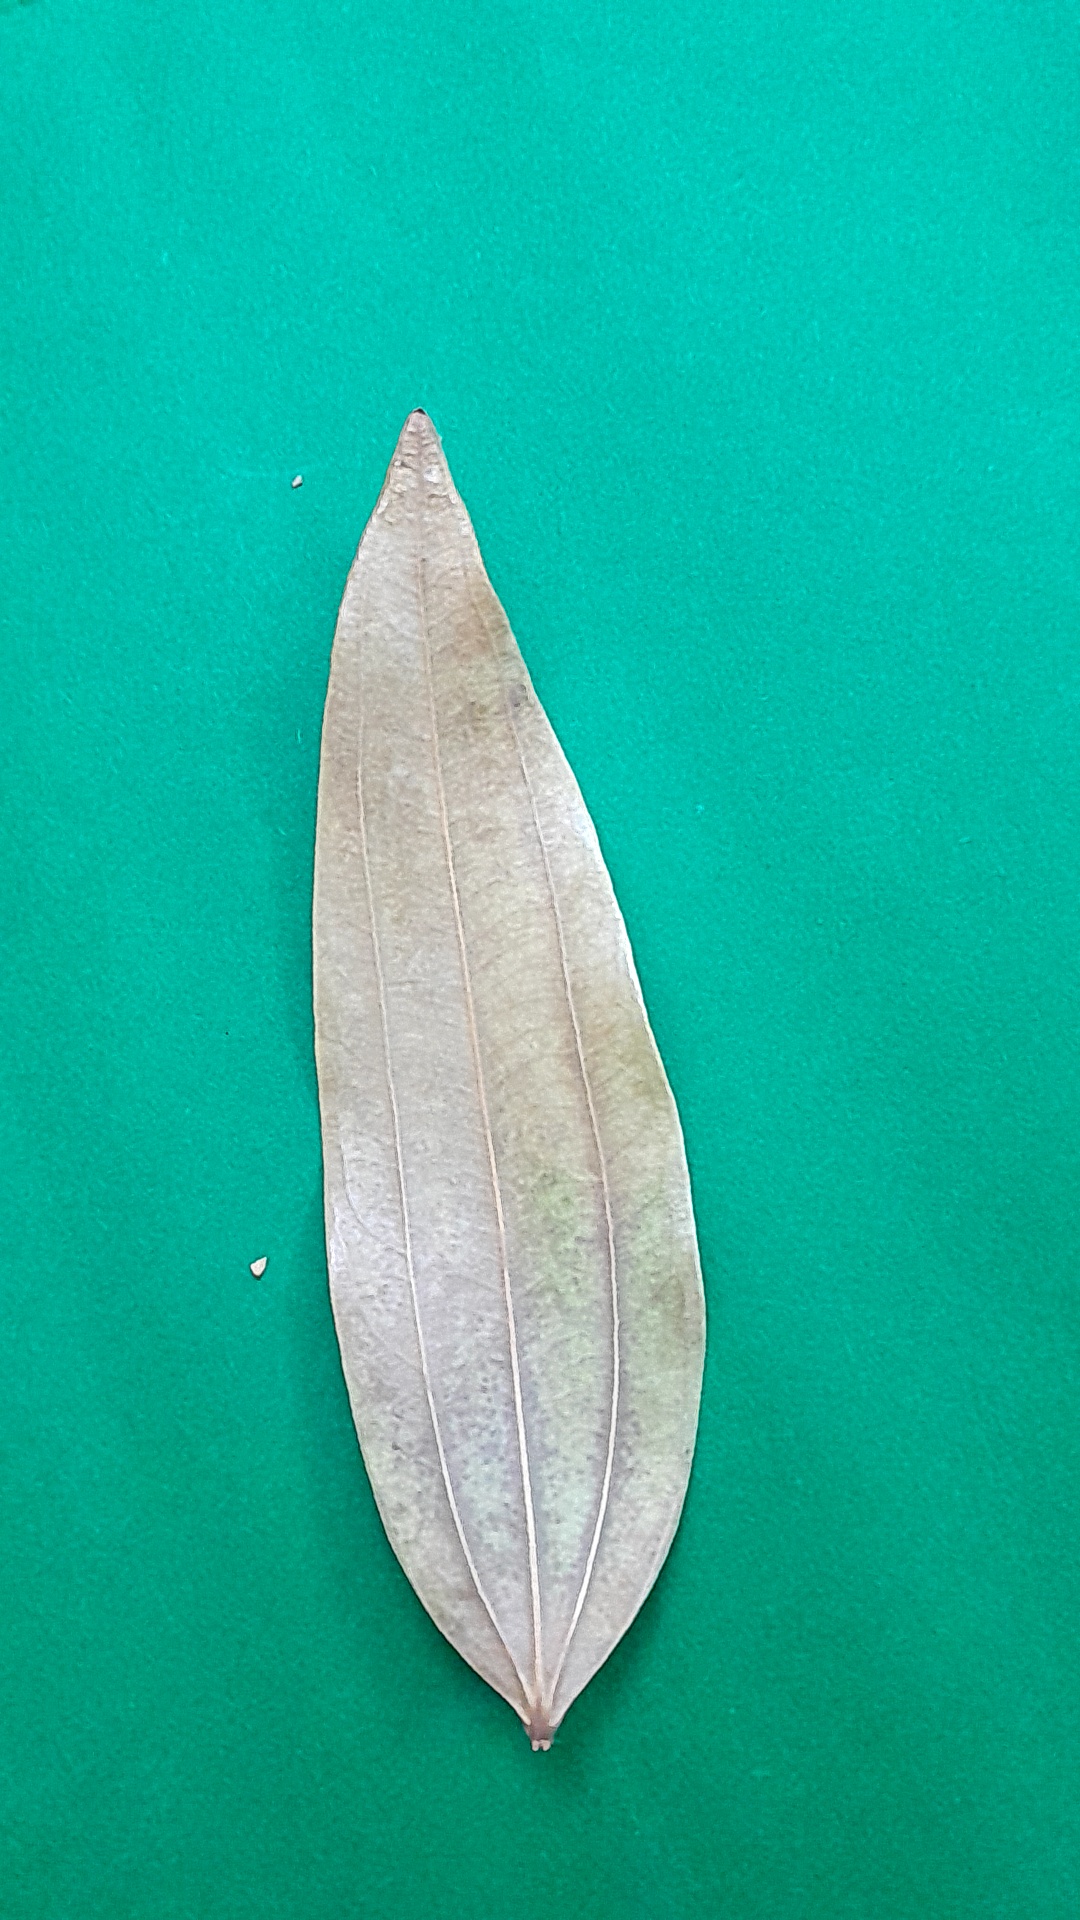
Label: Dry Leaf